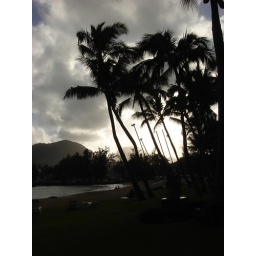
The beach at the hotel near the cruise ship port area.